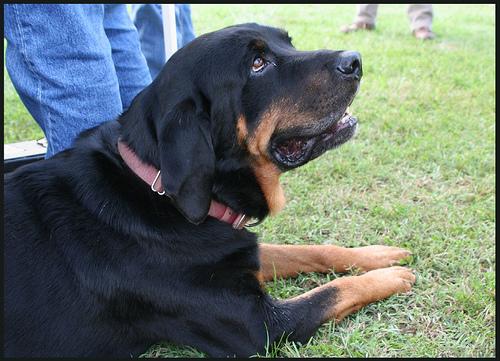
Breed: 225-n000062-black_and_tan_coonhound